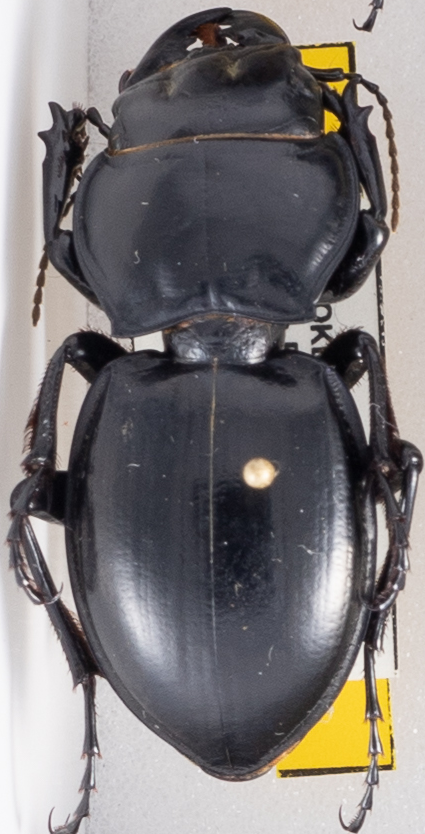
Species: Pasimachus californicus
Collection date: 2022-06-15
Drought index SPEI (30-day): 0.684
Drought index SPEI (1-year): -0.8
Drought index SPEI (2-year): -0.82